Answer in natural language. Is dark brown colour shelving unit to the left of Doorway? Choose between the following options: yes or no
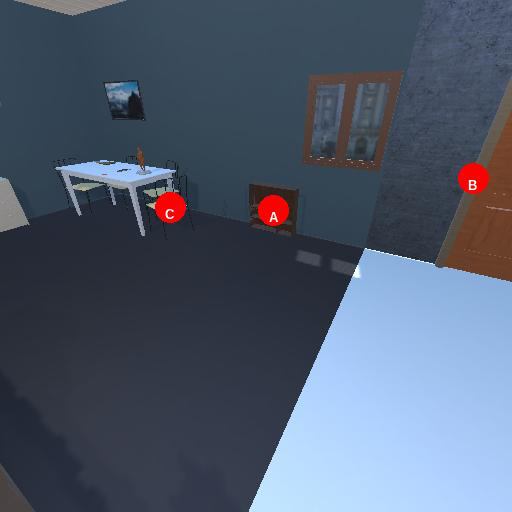
<answer>yes</answer>